The Rape of the Sabine Women (Luca Giordano)

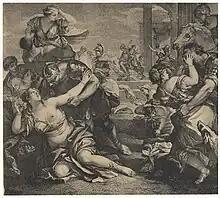
The Dresden picture was destroyed during the bombing of February 1945

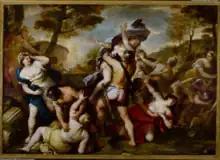
The picture in Genoa

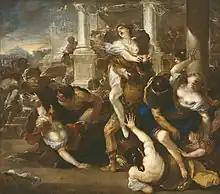
The picture in Chicago

The Rape of the Sabine Women may refer to at least eight paintings attributed to the Italian late-Baroque artist Luca Giordano or his workshop, all of which depict the legendary rape of the Sabine women.